Area code 318

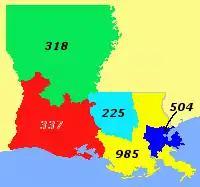
Area code 318 as of 1999.

Area code 318 is a telephone area code in the North American Numbering Plan (NANP) for the northern and central parts of the U.S. state of Louisiana. The area code was assigned in 1957 in an area code split of the 504 numbering plan area (NPA) to an area that comprised nearly all of the state west of the Mississippi River, stretching from the Gulf of Mexico north to the border with Arkansas. In 1999, the southern half of the original 318 NPA, including Lafayette and Lake Charles, received area code 337.